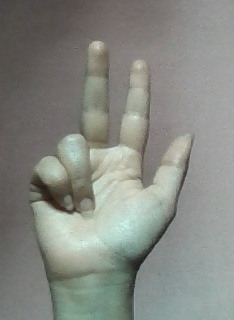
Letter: al